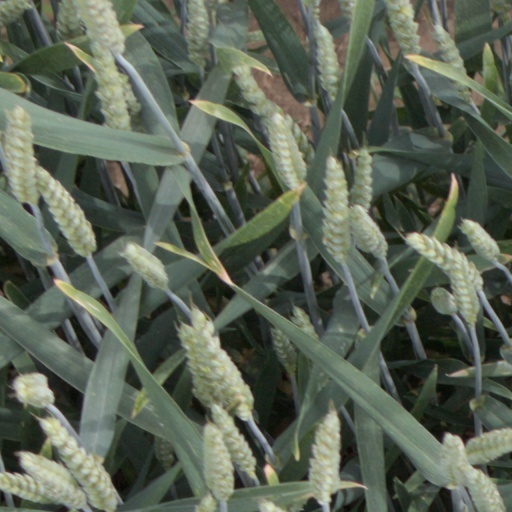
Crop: wheat